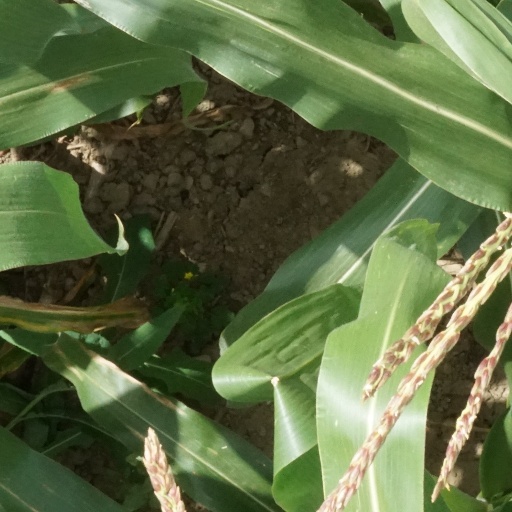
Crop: maize; corn